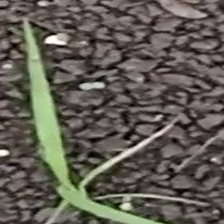
Weed species: Digitaria_SP_(Digitaria Sanguinalis )